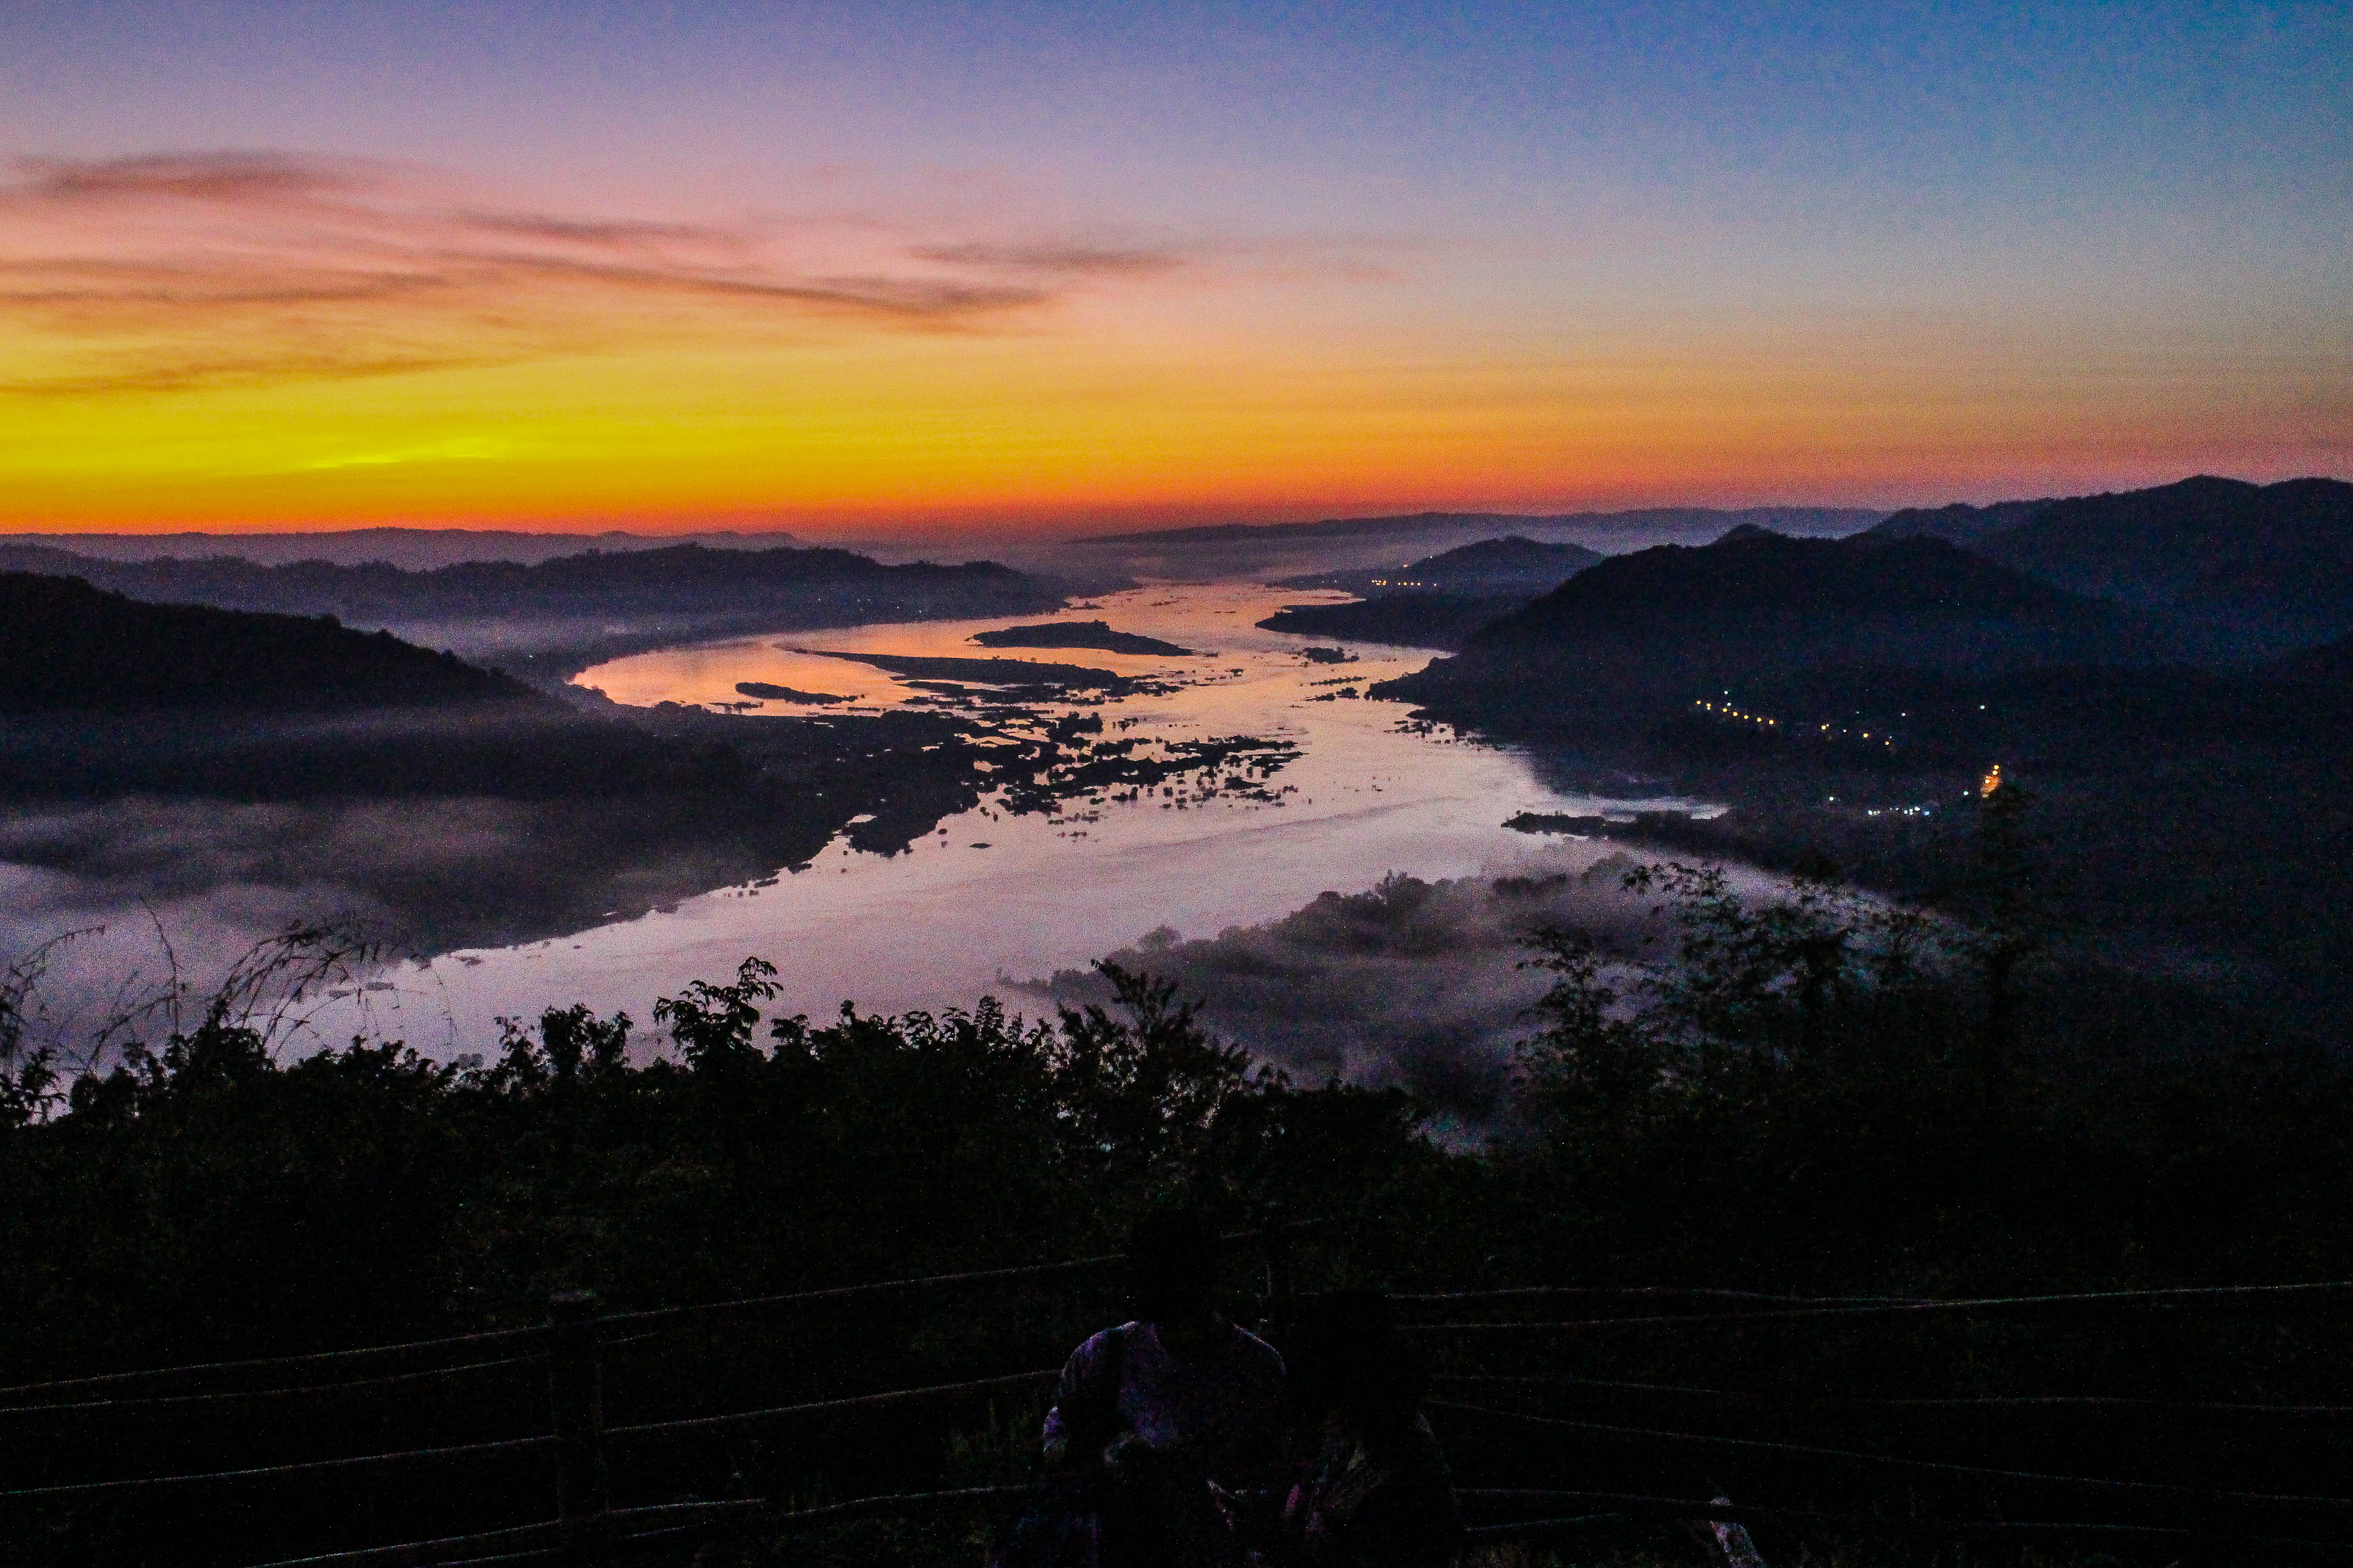
yellow, tourism, sun, life, beautiful, mountain, view, thailand, golden, vacation, park, sky, green, natural, nature, asia, asian, laos, water, morning, outdoor, tropical, sunlight, mekong, background, culture, river, travel, landscape, southeast, horizon, cloud, sunset, sunrise, atmospheric phenomenon, dusk, evening, sea, afterglow, ocean, highland, dawn, hill, loch, sound, tree, coast, atmosphere, lake, fell, mountain range, night, bay, red sky at morning, fjord, city, headland, national park, reservoir, meteorological phenomenon